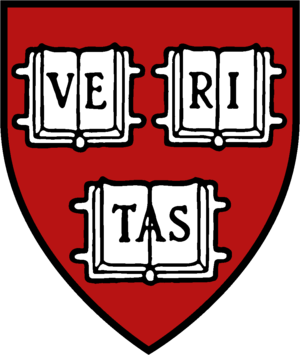
L’université Harvard, ou plus simplement Harvard, est une université privée américaine située à Cambridge, ville de l'agglomération de Boston, dans le Massachusetts. Fondée le 28 octobre 1636, c'est le plus ancien établissement d'enseignement supérieur des États-Unis.